Vilna Military District

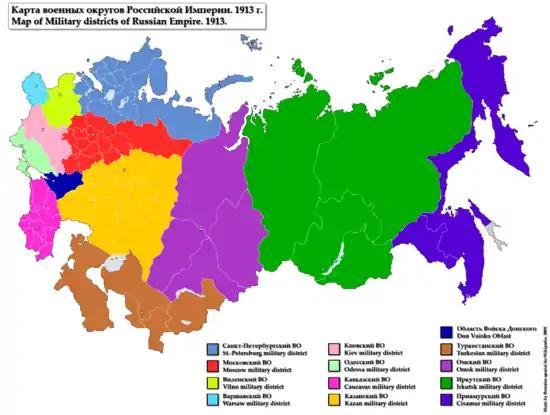
Military Districts of the Russian Empire, 1913

The following units were based in the Vilna Military District upon the outbreak of the First World War in 1914: